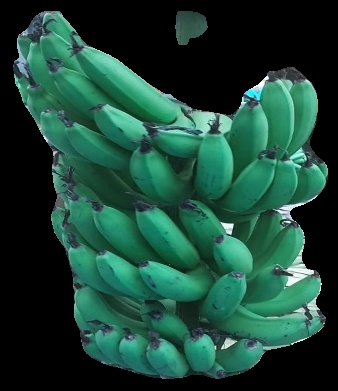
Variety: pachbale
Grade: grade3